Errol Brathwaite

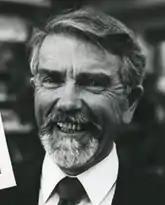
Brathwaite in 1989

Errol Freeman Brathwaite (3 April 1924 – 4 December 2005) was a New Zealand author.